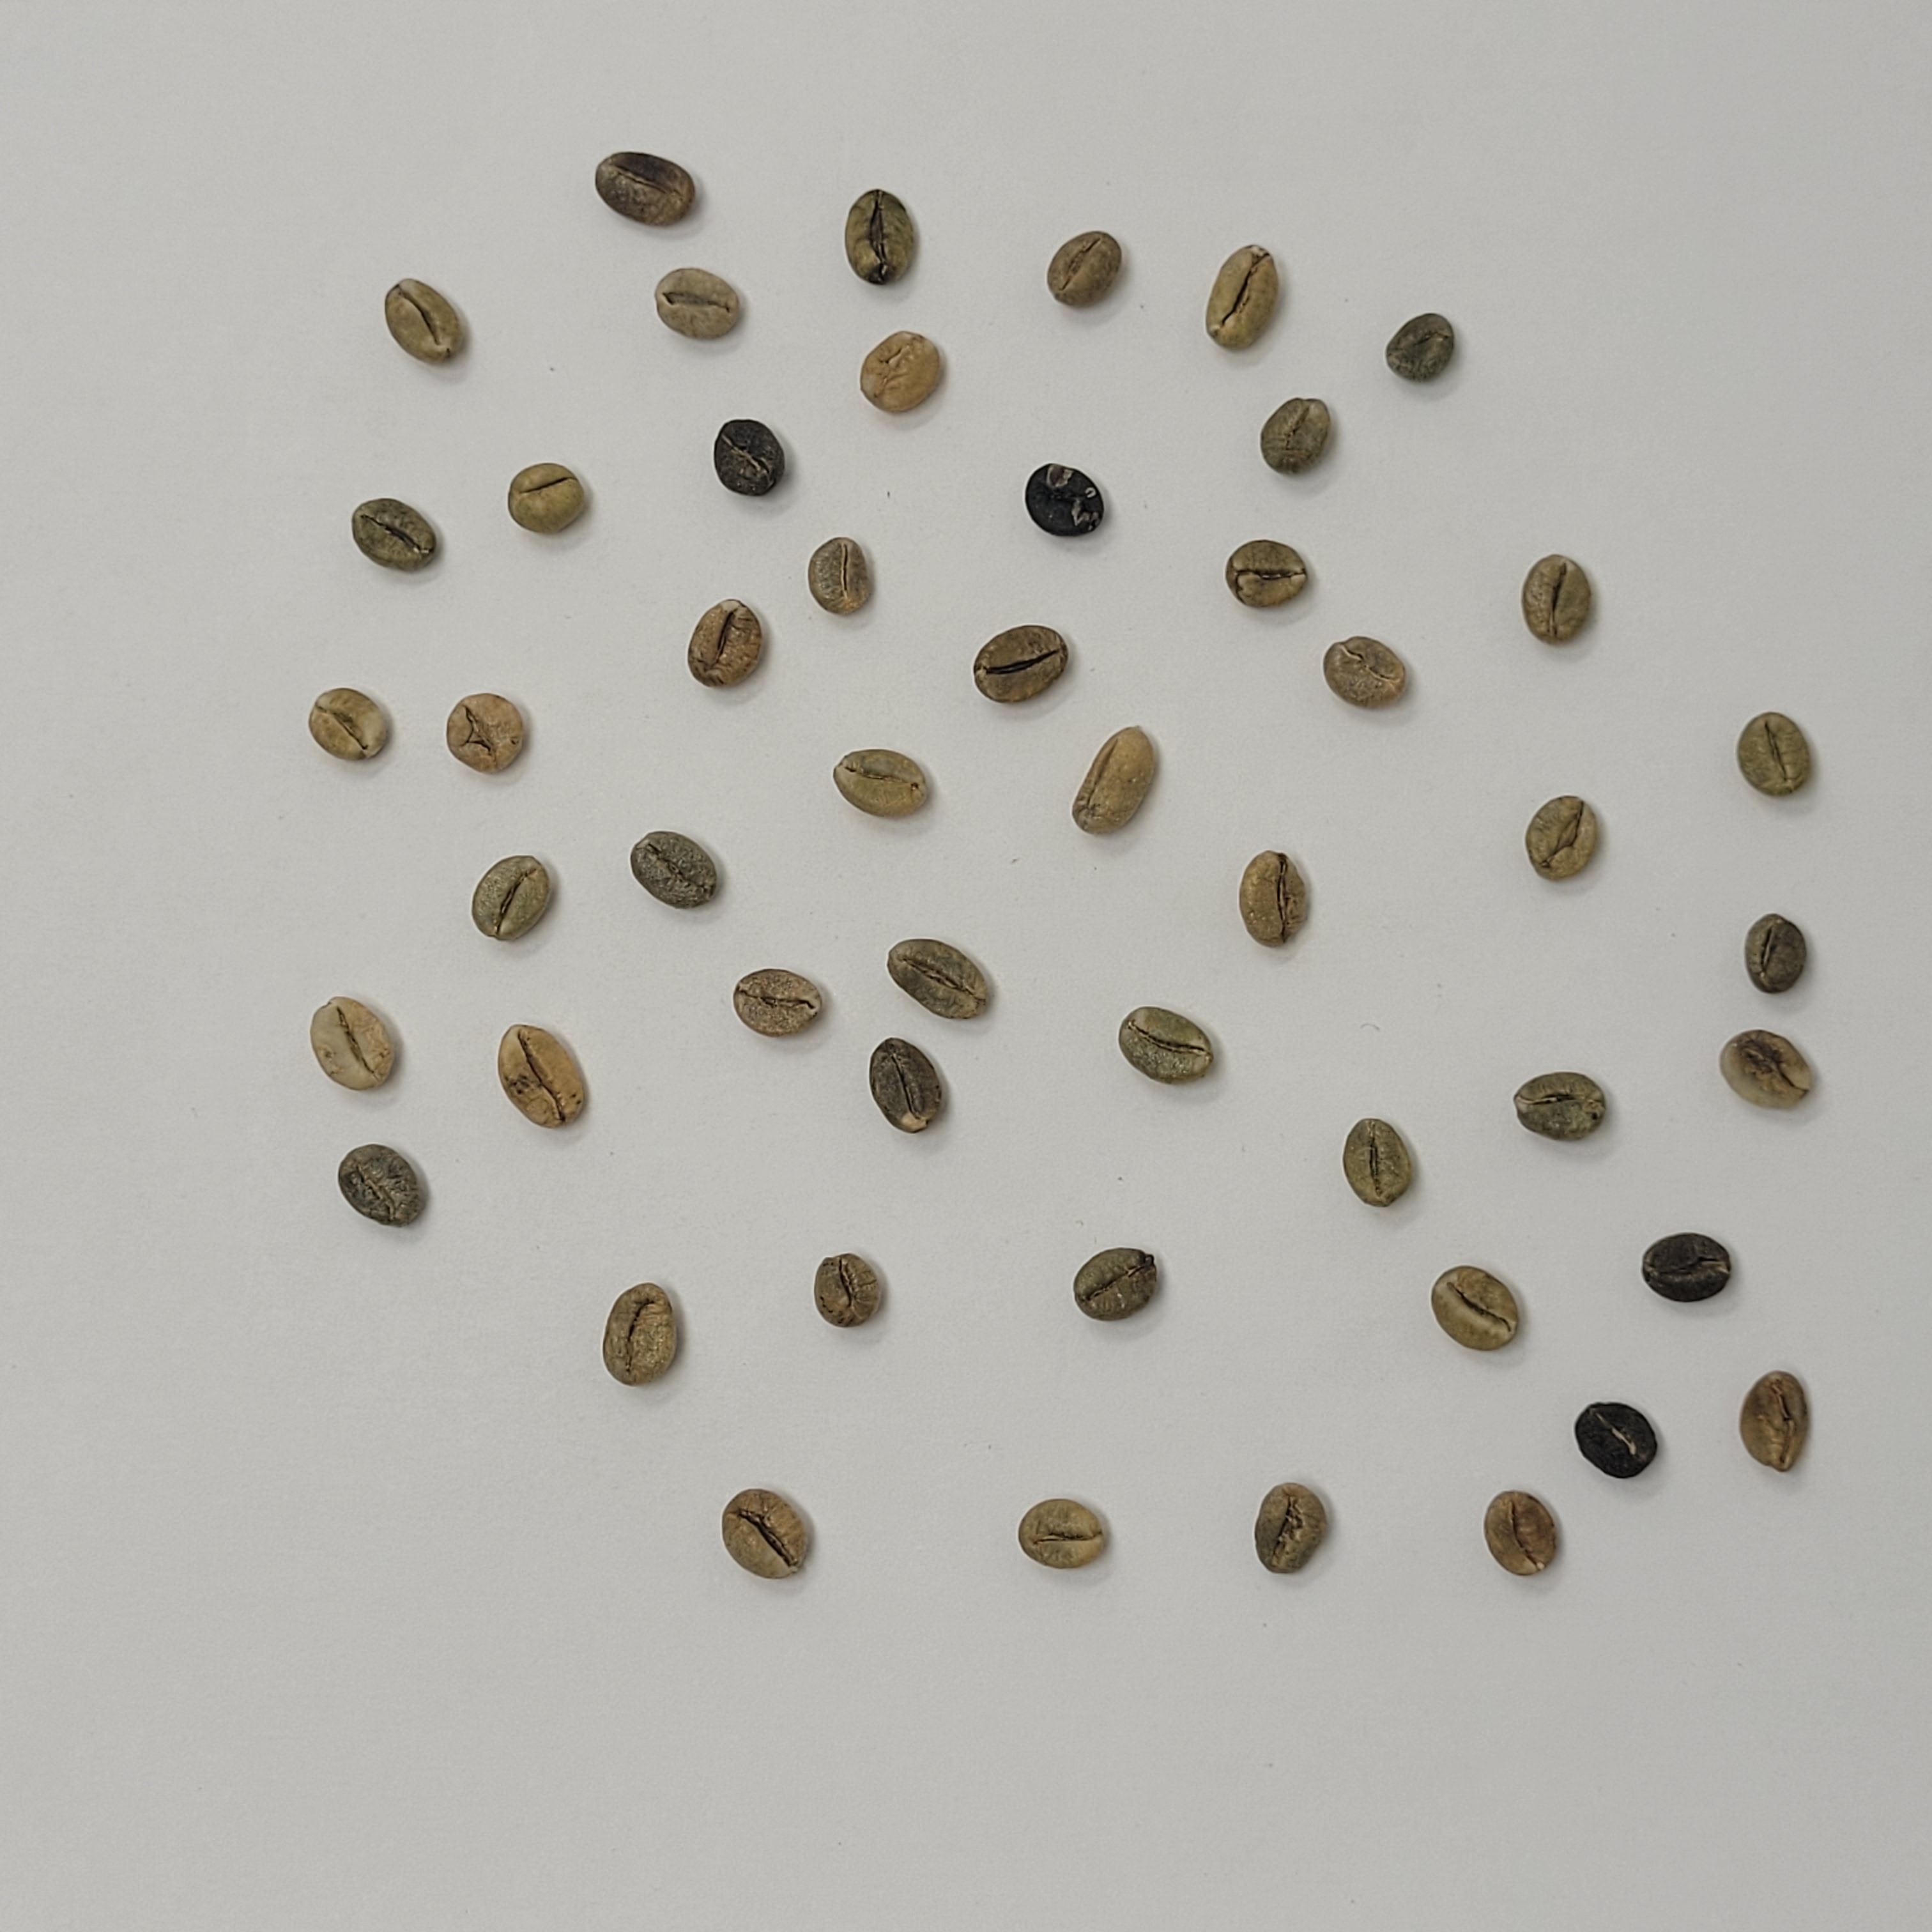
Coffee bean quality grade: C